Andernach station

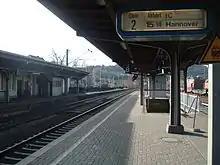
Track 2 with old split-flap display

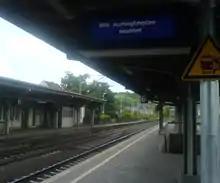
Track 2 with new LCD display

The only facility available at the station is a "Deutsche Bahn" (DB) ticket office, which has two counters. The former station restaurant is used as a hackerspace, the former station bookstore is now a kiosk. The former taxi base is empty. There is also an ATM and seating.